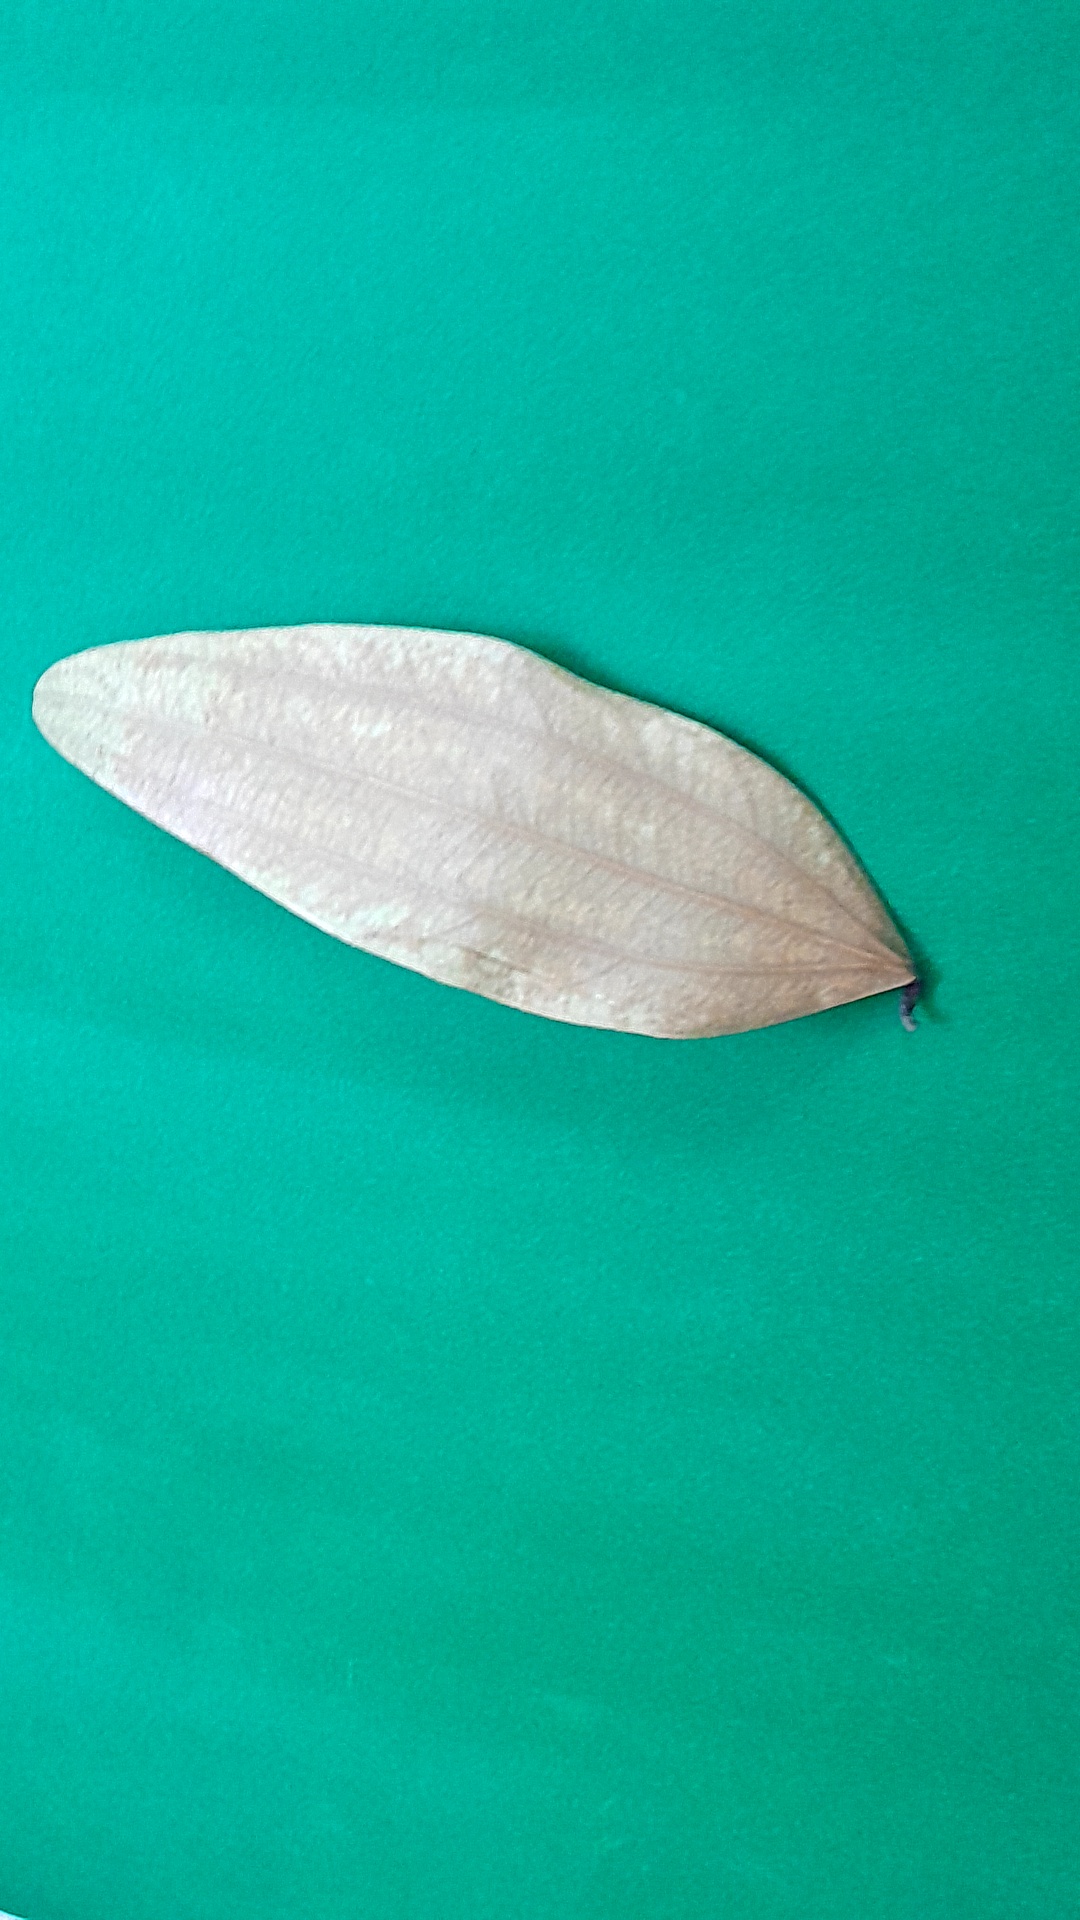
Label: Dry Leaf